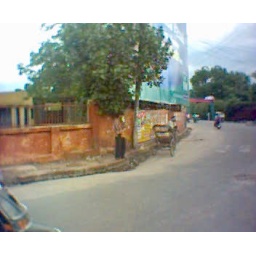
Brick wall along street line. guy standing under tree.